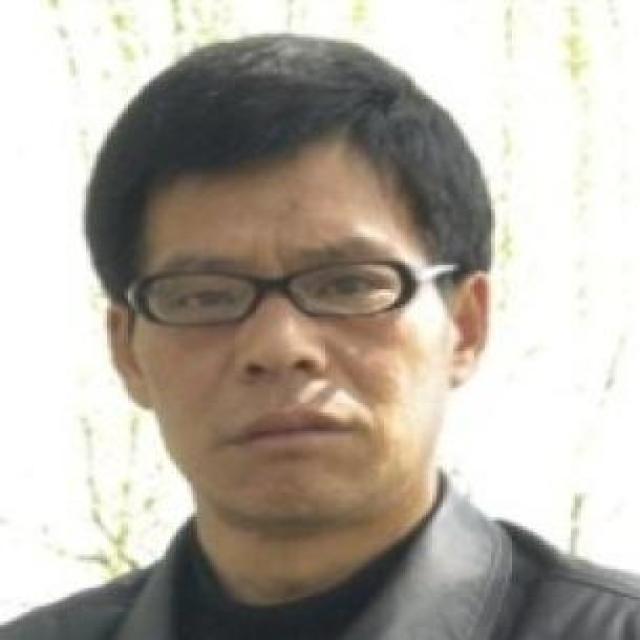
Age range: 45-64